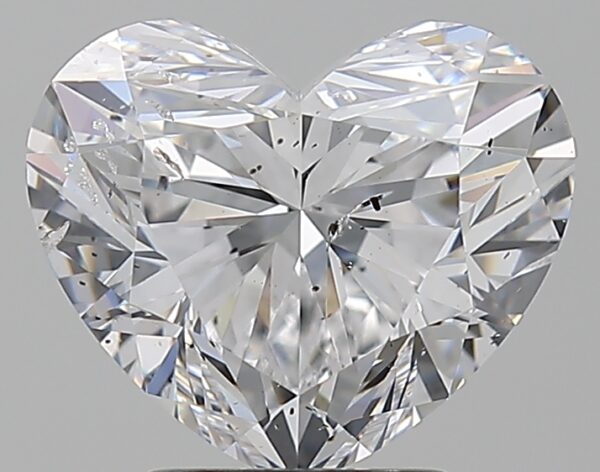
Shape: heart
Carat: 3.01
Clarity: SI2
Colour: D
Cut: EX
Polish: EX
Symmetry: EX
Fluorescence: N
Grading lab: GIA
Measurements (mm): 8.42 x 9.93 x 5.91